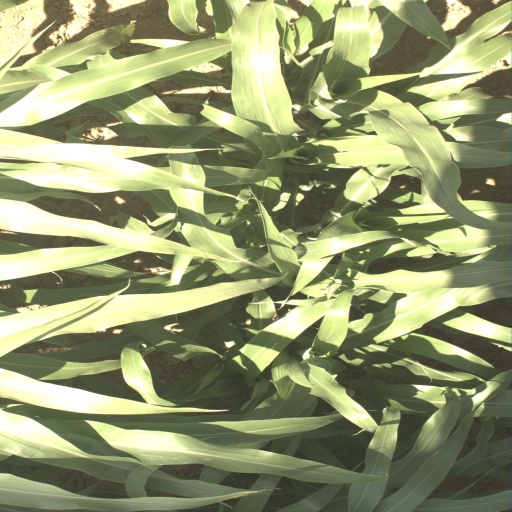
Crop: sorghum